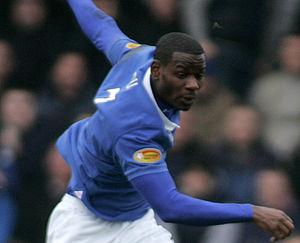
Maurice Edu est un joueur international américain de soccer, né le 18 avril 1986 à Fontana en Californie. Il évolue au poste de milieu défensif.